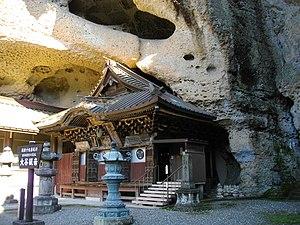
Le Bandō Sanjūsankasho désigne une succession des trente-trois temples bouddhistes dans l'est du Japon dédiés à la déesse Kannon. Bandō est l'ancien nom de ce qui est à présent la région de Kantō, nom utilisé en la circonstance parce que les temples sont tous situés dans les préfectures de Kanagawa, Saitama, Tokyo, Gunma, Ibaraki, Tochigi et Chiba. Comme c'est le cas avec tous ces circuits, chaque site a un rang et les pèlerins croient que la visite de tous les temples dans un ordre déterminé est un acte de grand mérite religieux.
Le Ōya-ji est un temple bouddhiste de la secte Tendai situé dans la ville d'Utsunomiya, préfecture de Tochigi, au Japon. La légende prétend, sans assise historique, que le temple a été fondé par Kūkai, fondateur de la secte Shingon, en 810. Le temple a été reconstruit dans les années 1615 à 1624. Il est bâti de roches de tuf et dispose d'une figure sculptée de la Bodhisattva Kannon aux mille bras avec un autel autour d'elle. À côté de l'autel, une autre paroi de la grotte porte une sculpture de la trinité bouddhique des Bodhisattvas Amida Buddha, Kannon et Seishi.